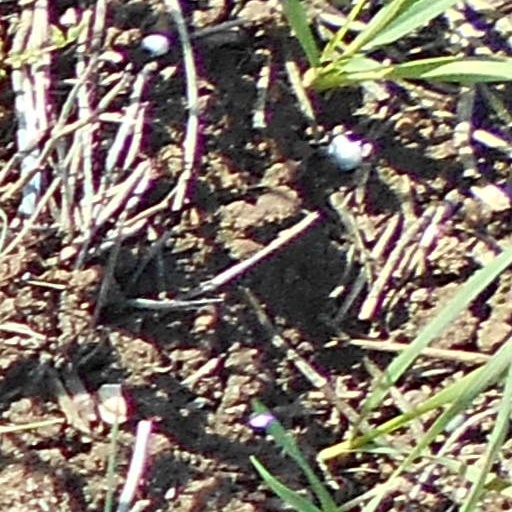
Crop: wheat